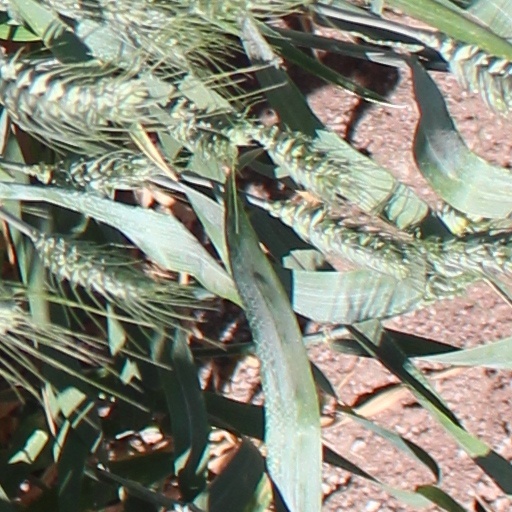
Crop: wheat